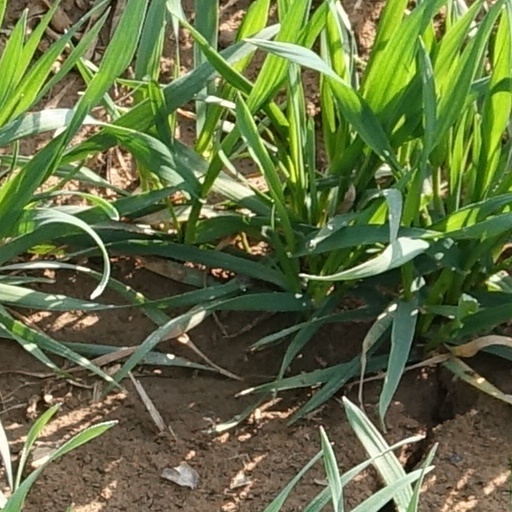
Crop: wheat